Answer in natural language. Consider the 3D positions of the objects in the scene and not just the 2D positions in the image. Is the centerpoint of  brown side table with drawers at a higher height than dark cave wall decor photo? Choose between the following options: yes or no
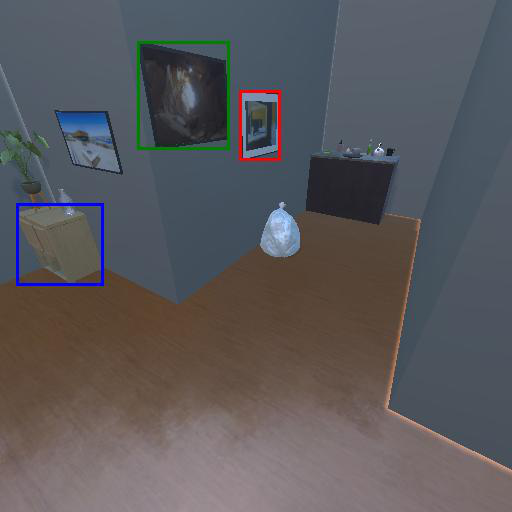
<answer>no</answer>